Dalmatia (Roman province)

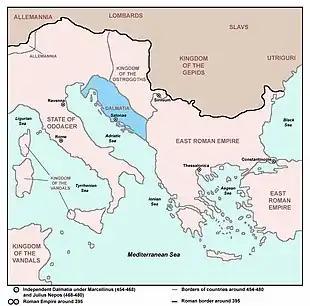
Independent Dalmatia - Extent of Marcellinus' Control (454–468), Julius Nepos' Control (468–480) and Ovida (480)

In 454 Marcellinus, a military commander in Dalmatia, rebelled against Valentinian III, the Roman emperor in the West. He seized control of Dalmatia and governed it independently until his death in 468. Julius Nepos became the governor of Dalmatia even though he was a relative of the emperor of the East, Leo I the Thracian, and Dalmatia was under the western part of the Roman empire. Dalmatia remained an autonomous area. In 474, Leo I elevated Nepos as emperor of the western part of the empire in order to depose Glycerius, a usurper emperor. Nepos deposed the usurper, but was in turn deposed in 475 by Orestes, who made his son Romulus Augustus emperor in the west. Leo I refused to recognize him and still held Julius Nepos as the emperor of the west. Romulus Augustus was deposed in 476 by Odoacer, who proclaimed himself king of Italy. Nepos remained in Dalmatia and continued to govern it until he was assassinated in 480. Ovida, a military commander, was in charge of Dalmatia thereafter. However, Odoacer used Nepos' murder as a pretext to invade Dalmatia, defeated Ovida and annexed Dalmatia to his kingdom of Italy. In 488 Zeno, the new emperor of the east, sent Theodoric the Great, the king of the Ostrogoths, to Italy so as to depose Odoacer. Zeno also wanted to get rid of the Ostrogoths, who were Roman allies and were settled in the eastern part of the empire, but were becoming restless and difficult to manage. Theodoric fought a four-year war in Italy, killed Odoacer, settled his people in Italy and established the Ostrogothic Kingdom there. Dalmatia and the rest of the former diocese of Pannonia came under the Ostrogothic Kingdom.